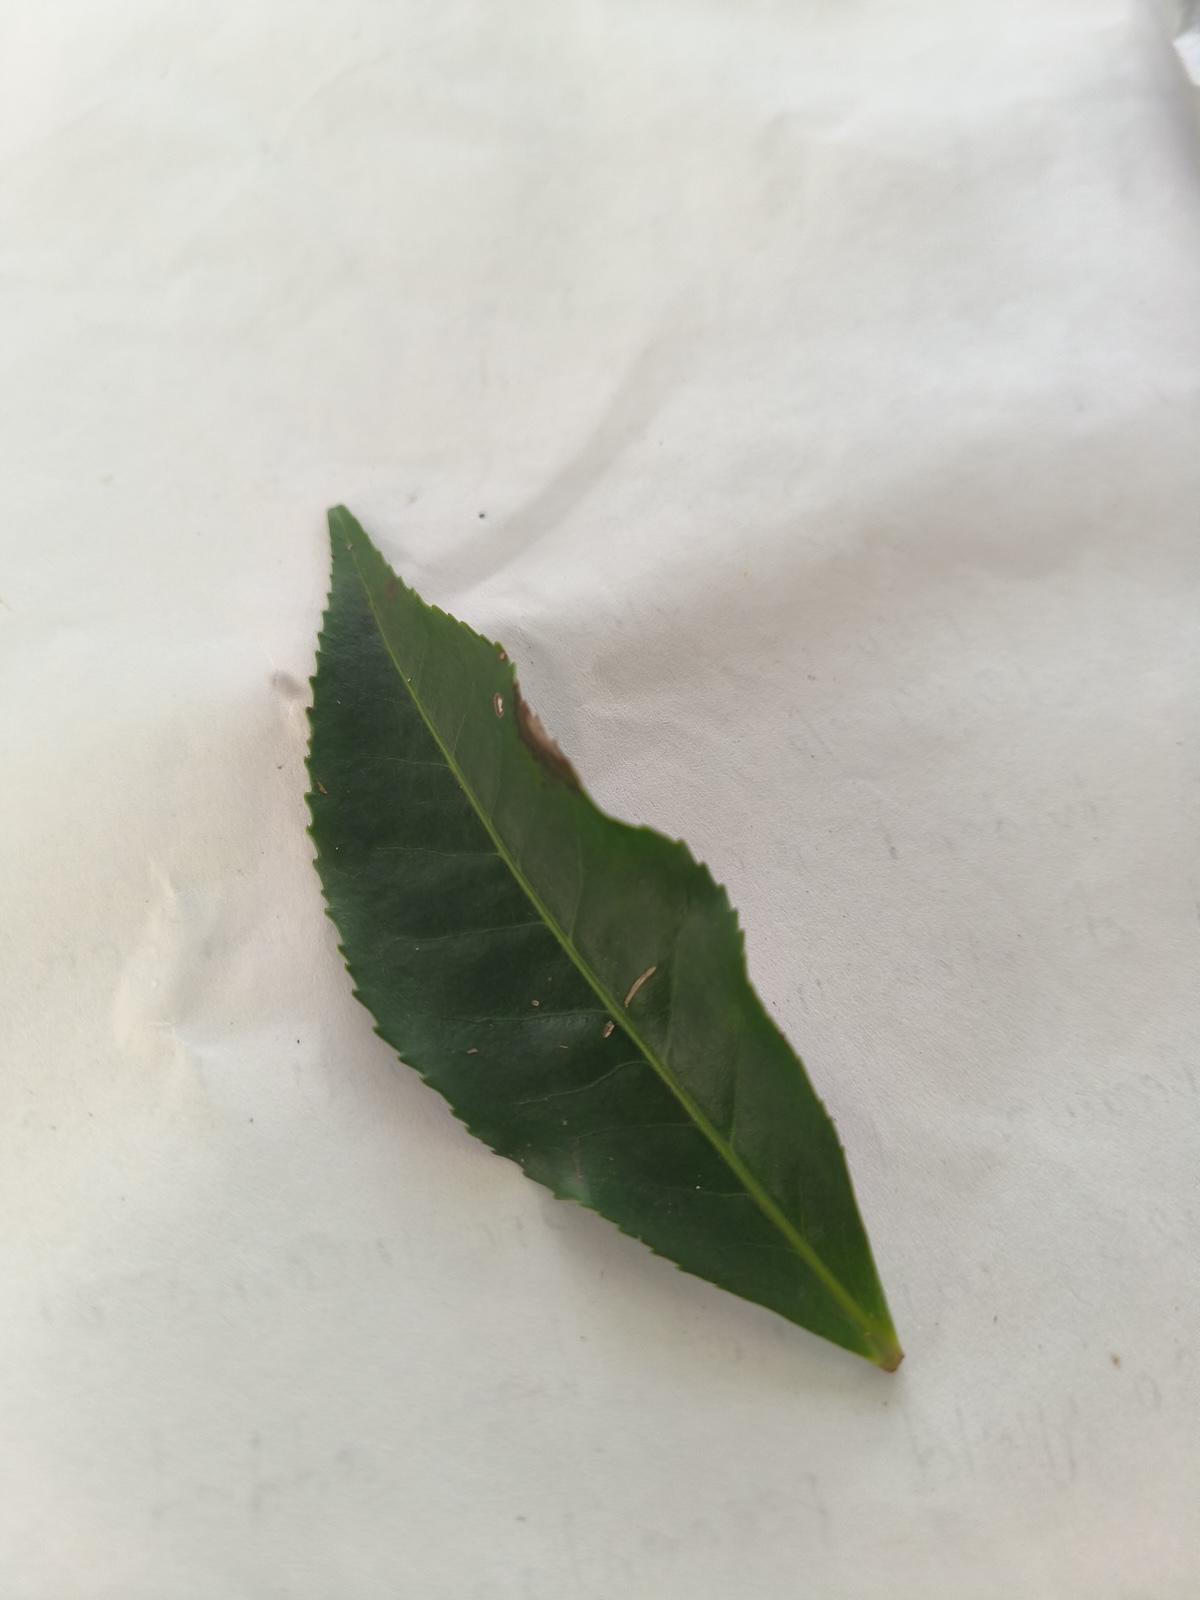
Label: Gray Blight